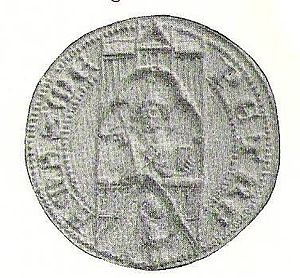
Nysted franciskanerkloster / Klostret i Nysted
Signet fundet i udkanten af klosterområdet
Fotografi af signet fundet i udkanten af Nysted franciskanerklosters grund. Signetet findes i dag på Nationalmuseet.
Nysted franciskanerkloster var et franciskanerkloster der lå i Nysted på Lolland.